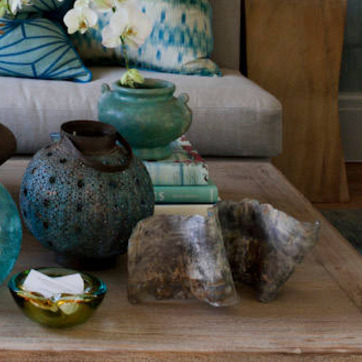
Material: paper